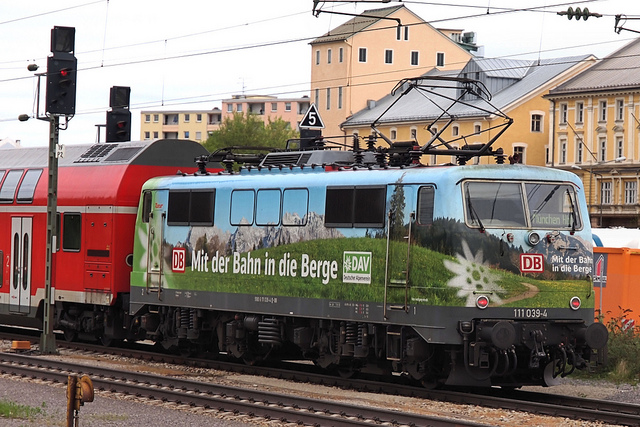
A blue and green train engine with red train car behind it.

A very nice train on tracks near some big buildings.

A railroad train that has advertising on it

A train traveling on tracks through a small town.

A train with a colorful painting on it's side traveling down tracks.